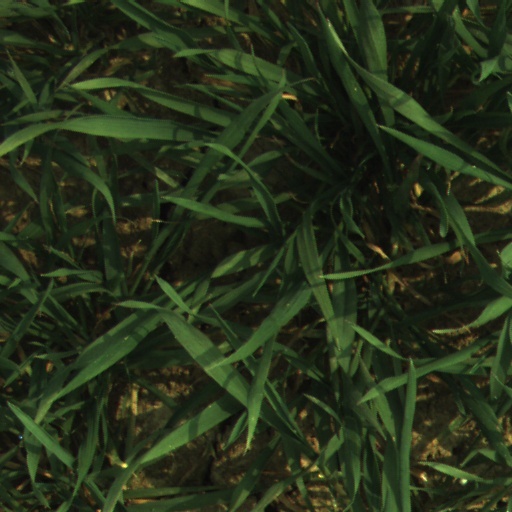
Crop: wheat